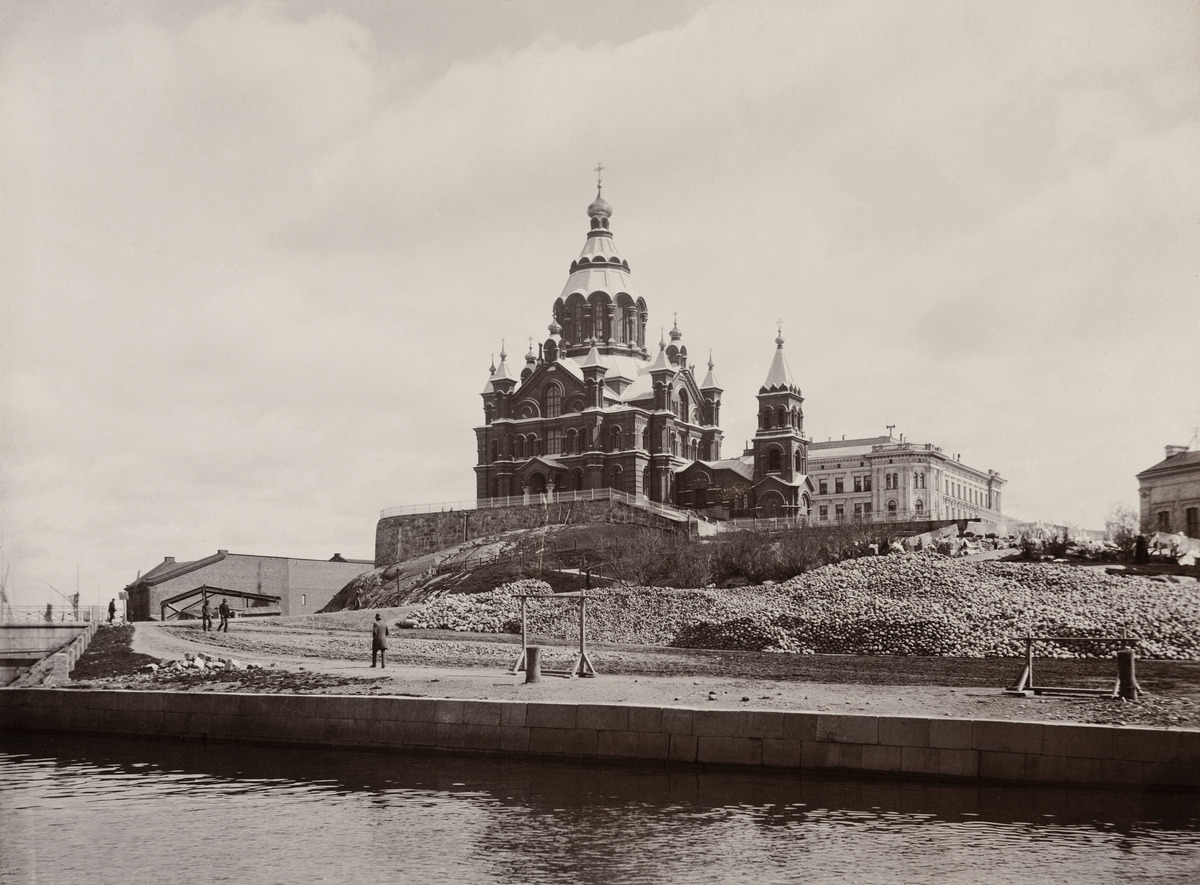
Uspenskin katedraali Katajanokalla, Kanavakatu 1
sisällön kuvaus: Uspenskin katedraali Katajanokalla, Kanavakatu 1. Katedraalin takaa häämöttää Pormestarinrinne 1- Rahapajankatu 1. Kuvan oikeassa reunassa rahapaja. mustavalkoinen
Ajankohta: kuvausaika 1897 ennen
Paikka: Suomi, Uusimaa, Helsinki, Katajanokka Helsinki, Kanavakatu 1
Aiheet: kirkot, Uspenskin katedraali, asuinrakennukset, kerrostalot, laiturit, satamat